Esperantist of the Year

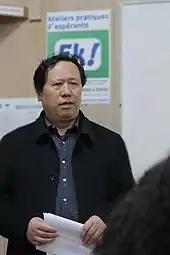
Trezoro Huang Yinbao, Esperantist of the Year 2017

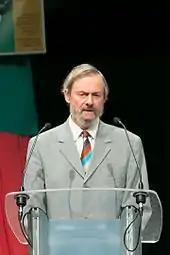
Stefan MacGill, Esperantist of the Year 2016

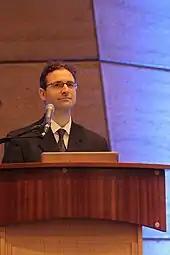
Chuck Smith, Esperantist of the Year 2015

The Esperantist of the Year ("Esperantisto de la Jaro") is an honorary designation bestowed each year by the editors of the Esperanto-language monthly "La Ondo de Esperanto" (English: "The Wave of Esperanto"). The award recipient is selected by an international jury led by Halina Gorecka, the Russian publisher of the magazine.